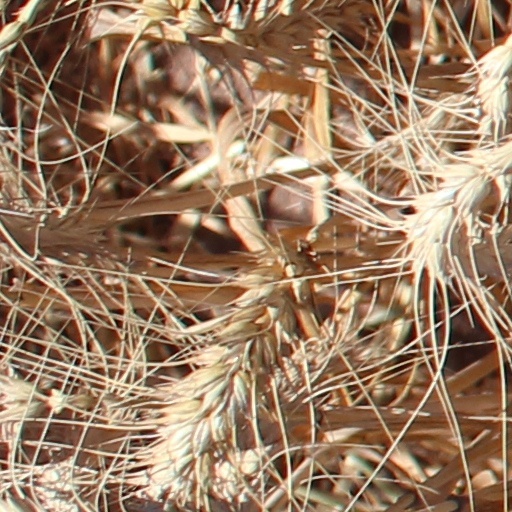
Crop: wheat